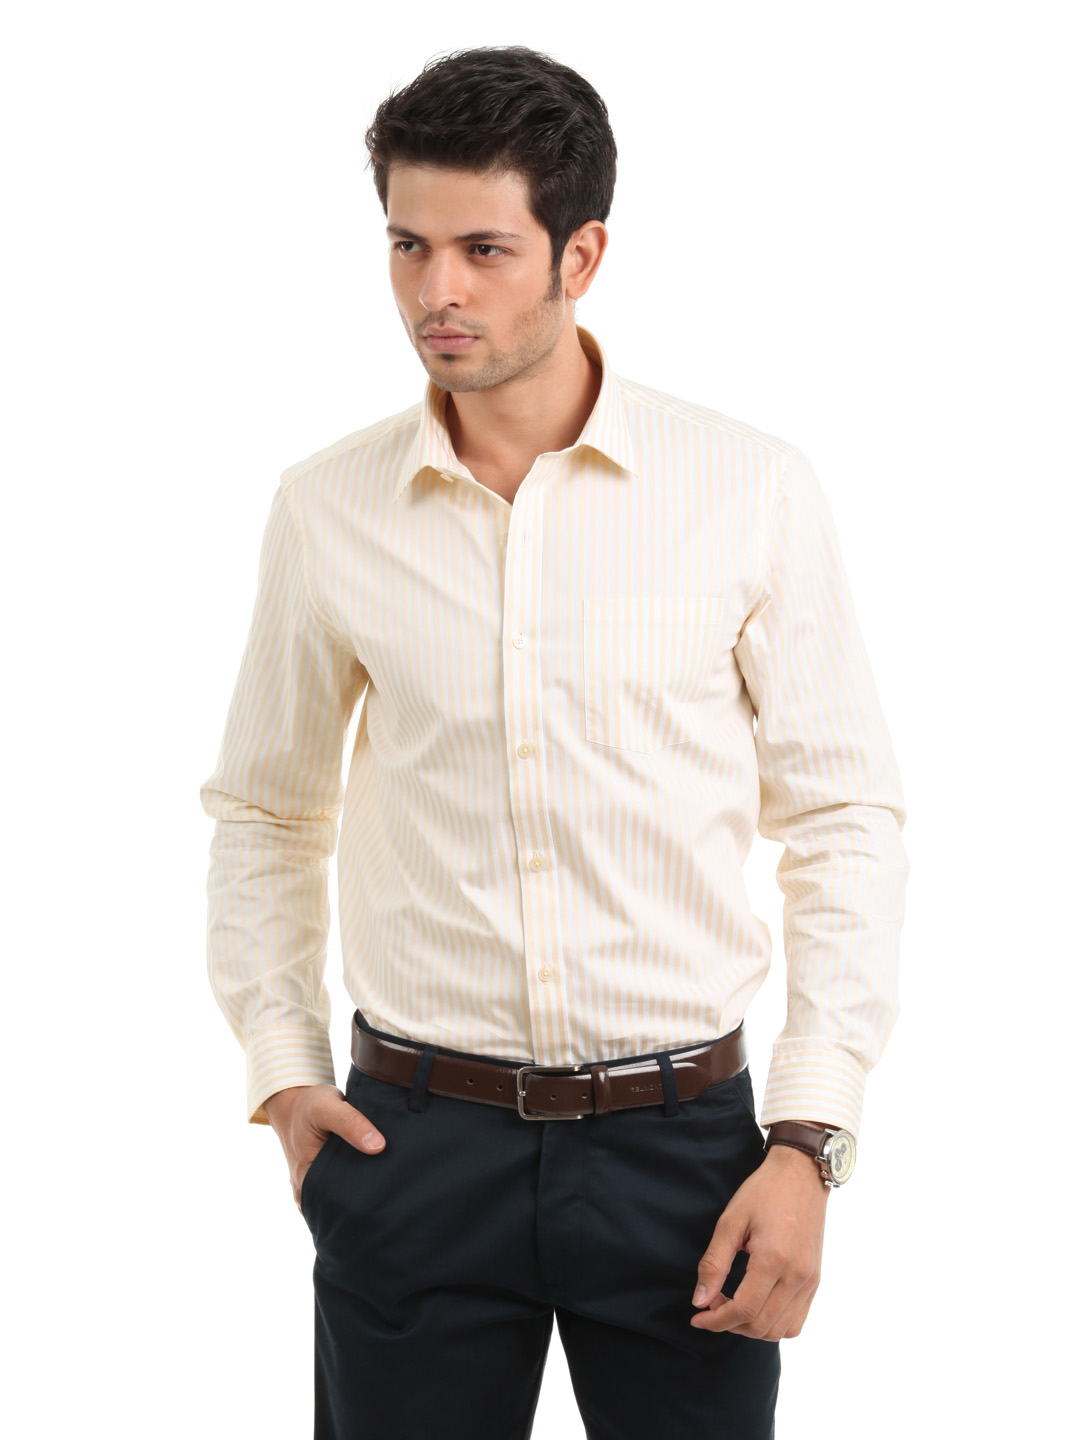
Arrow Men Striped Beige Slim Fit Shirt
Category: Apparel / Topwear / Shirts
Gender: Men
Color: White
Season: Fall 2012
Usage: Formal